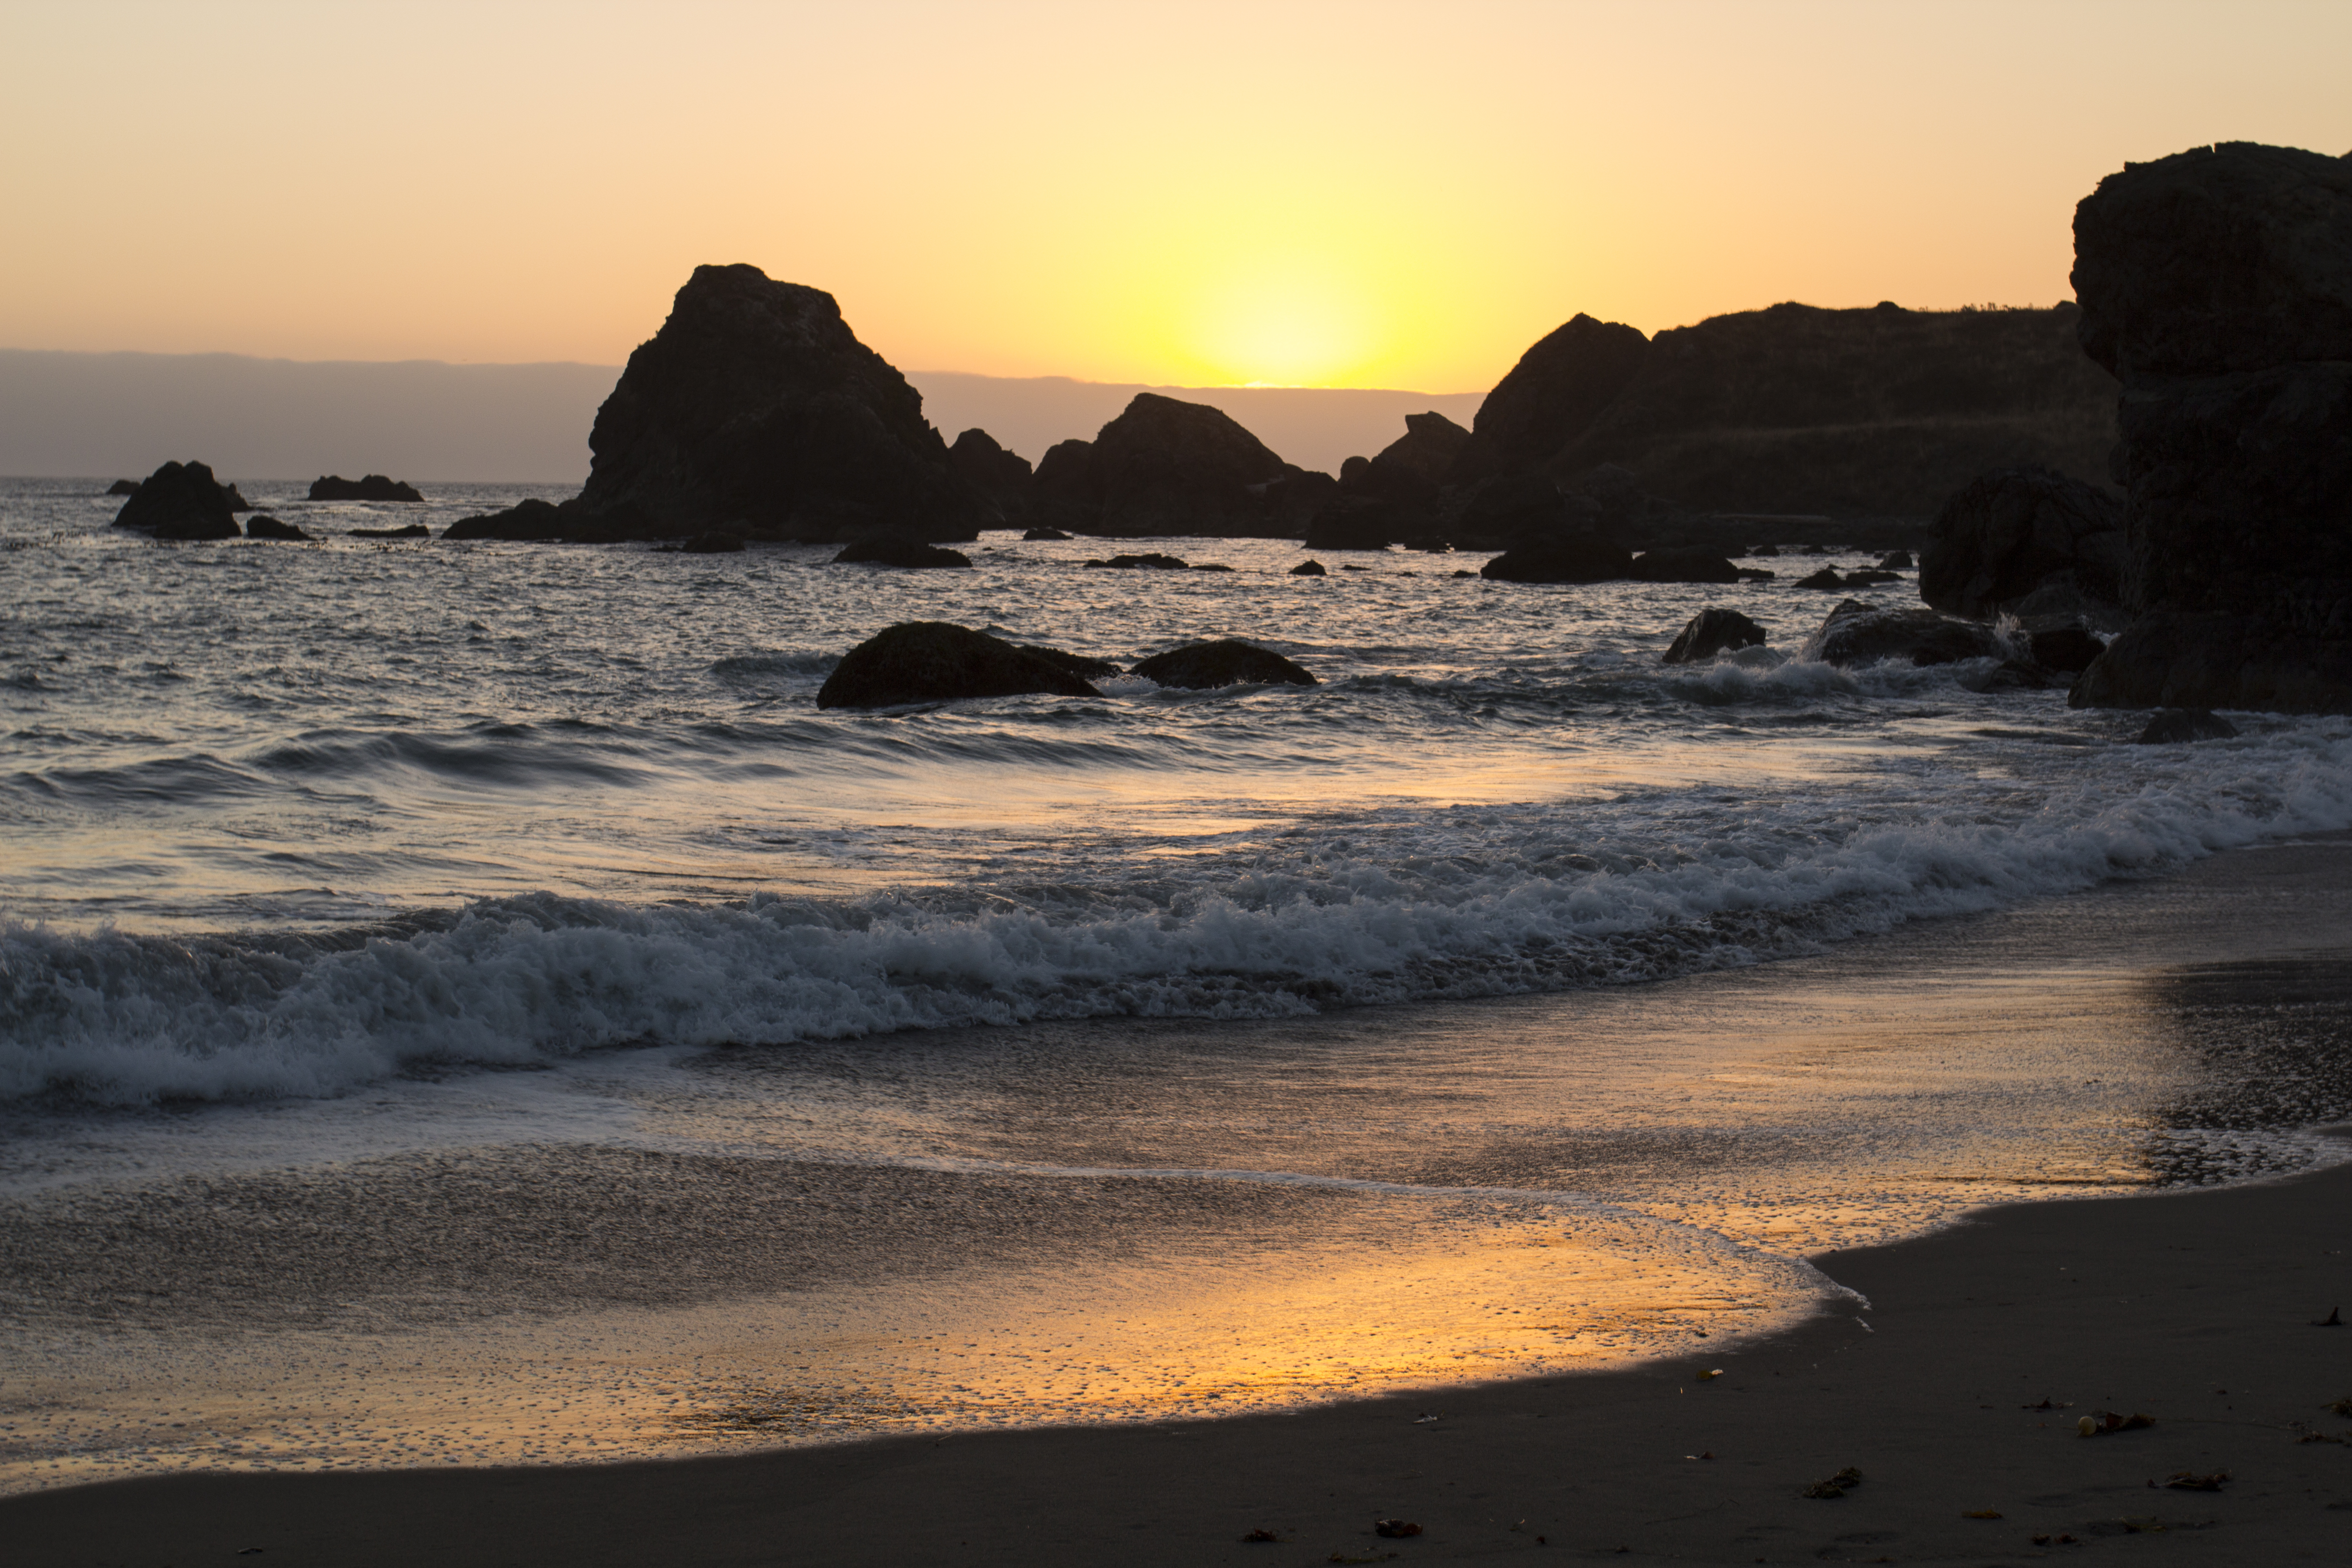
body of water, sky, sea, coast, ocean, beach, nature, wave, shore, rock, headland, coastal and oceanic landforms, horizon, wind wave, natural landscape, cloud, morning, sunset, dusk, evening, promontory, bay, tide, sunrise, calm, dawn, formation, sunlight, landscape, skerry, cape, sand, stack, tropics, reflection, cliff, klippe, geology, vacation, terrain, afterglow, sound, mountain, inlet, island